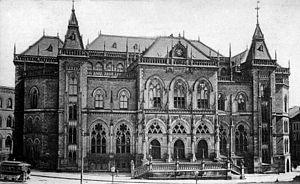
La Bourse de Brême est une bourse de commerce qui date du début du XVIIᵉ siècle, adossée aux activités commerciales du grand port de l'Allemagne du Nord puis devenue Bourse de valeurs au XXᵉ siècle.